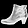
Label: Ankle boot